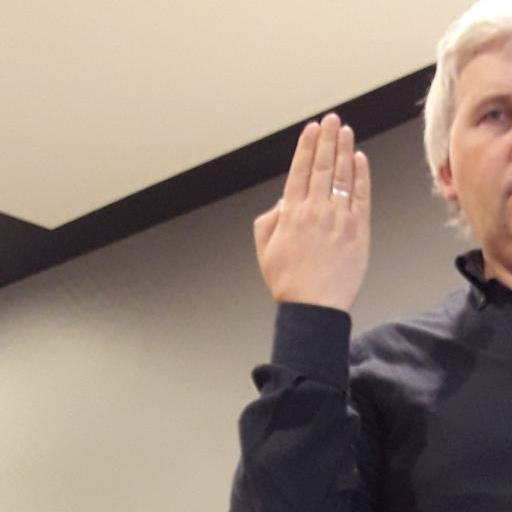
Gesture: stop_inverted